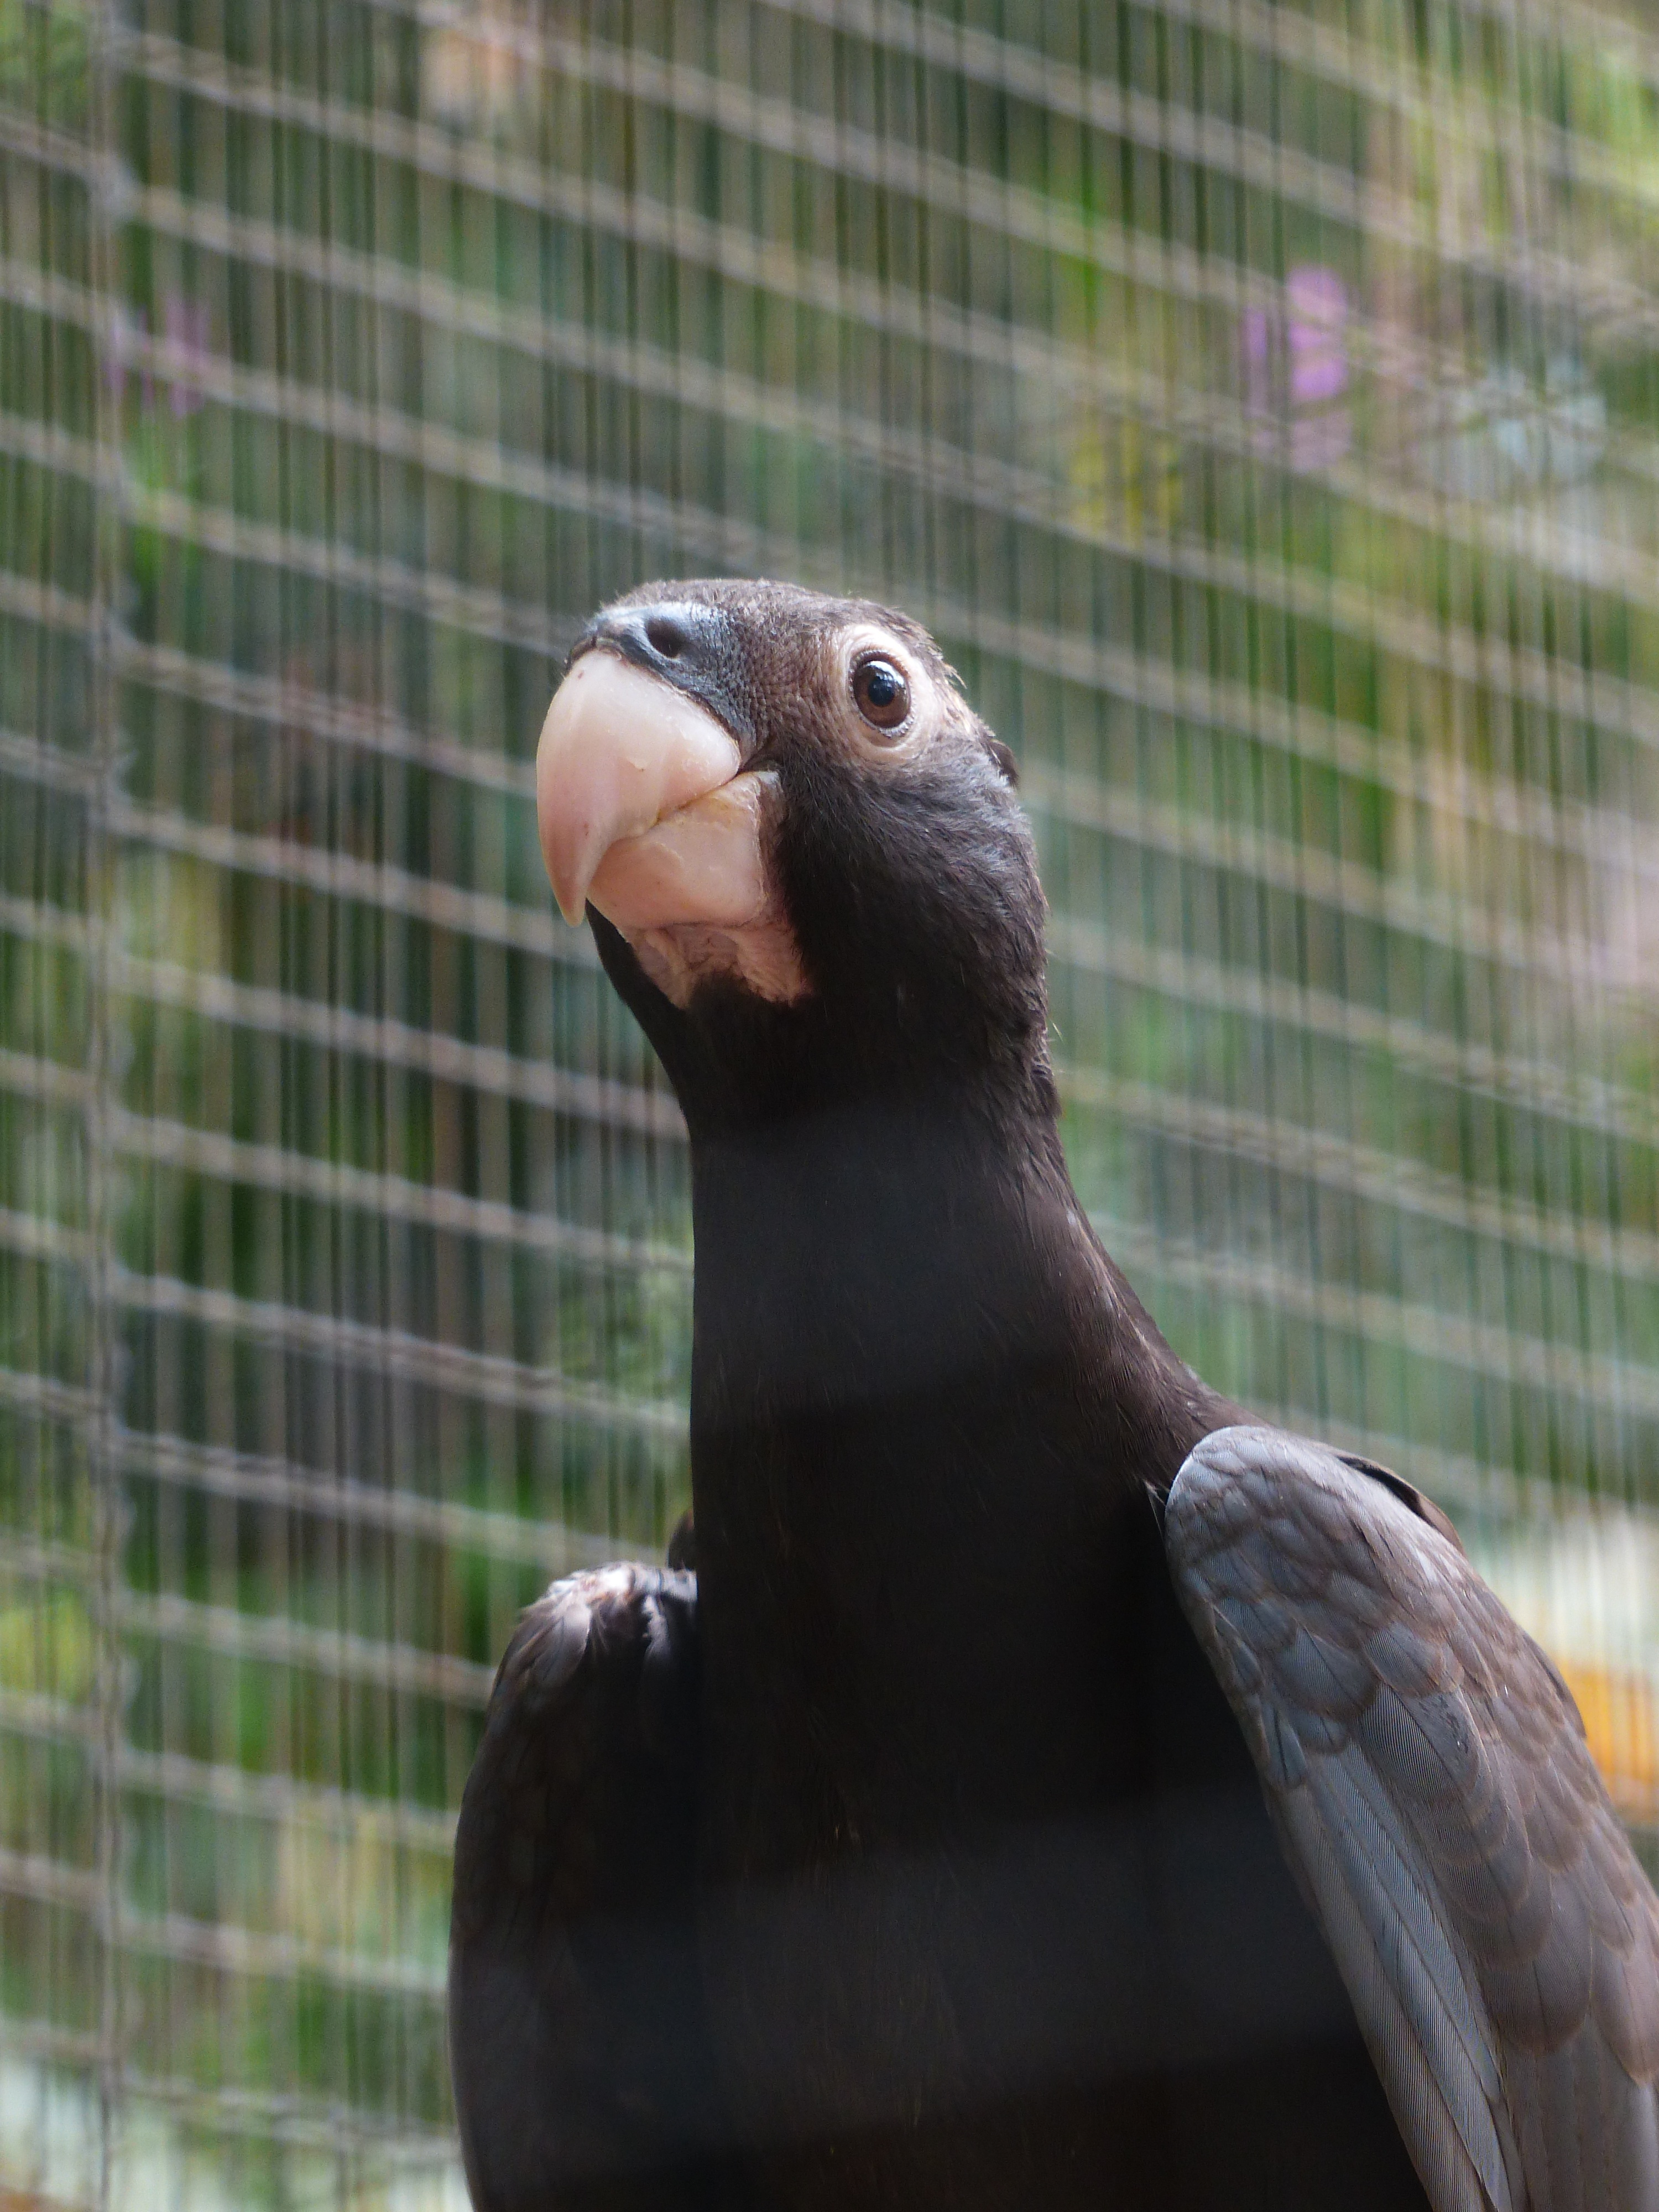
bird, wildlife, zoo, beak, fauna, cage, grey, vertebrate, parrot, caught, curious, awakened, behind barriers, parrot birds, pigeons and doves, psittaciformes, great vasa parrot, coracopsis vasa, vasapapageien, coracopsis